National Theatre of Panama

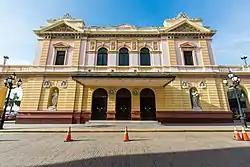
Main facade of the National Theatre of Panama.

The National Theatre of Panama (Spanish: "Teatro Nacional de Panamá") is located in the old city of Panama, next to the church of San Francisco and the Plaza Bolívar. Its construction was ordered by Act 52 of 1904.